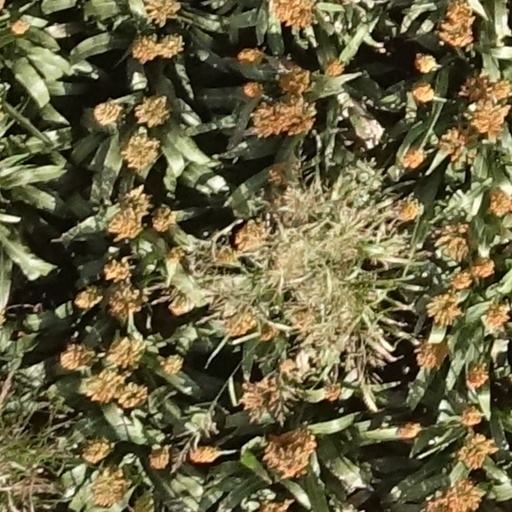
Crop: sorghum